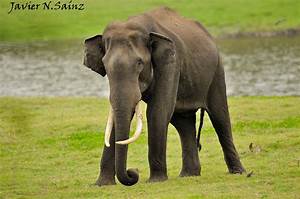
Label: elefante